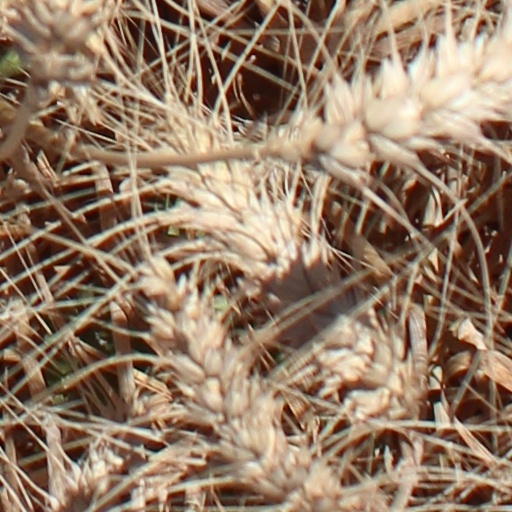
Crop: wheat